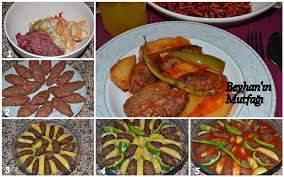
Yemek: izmir_kofte